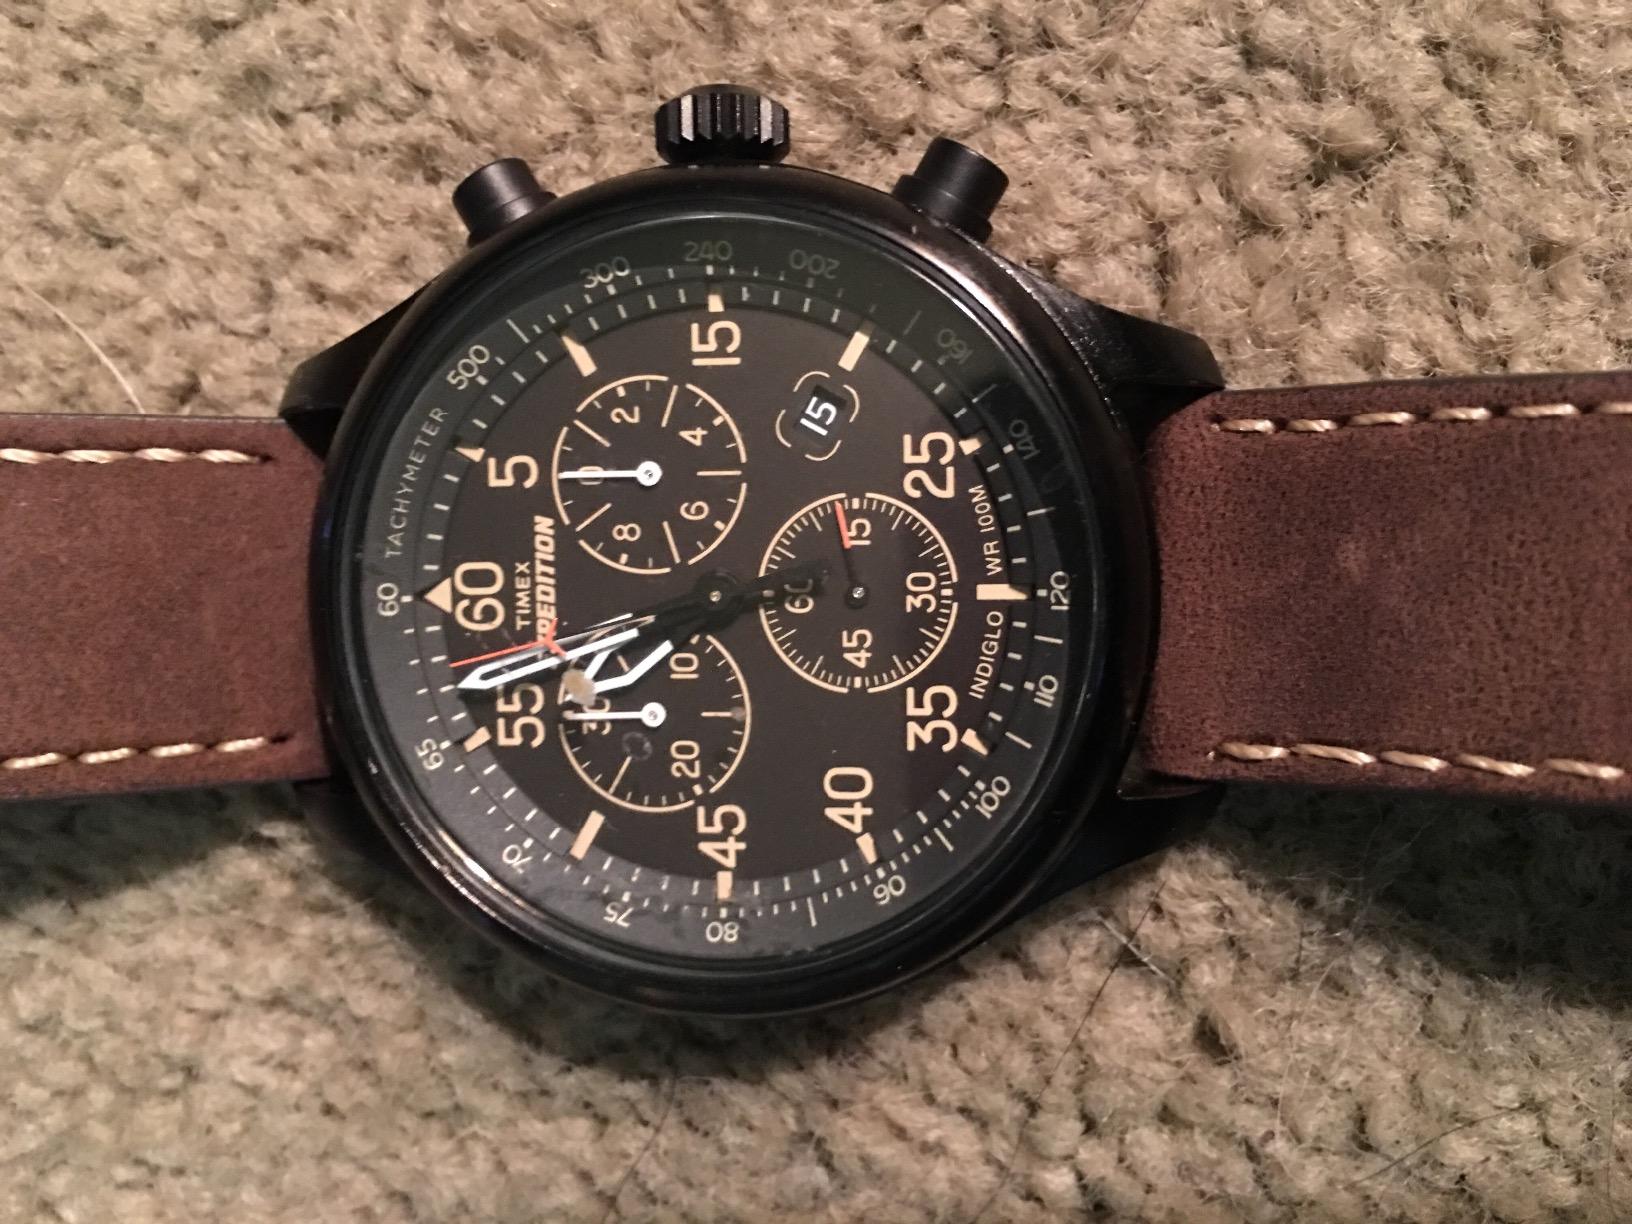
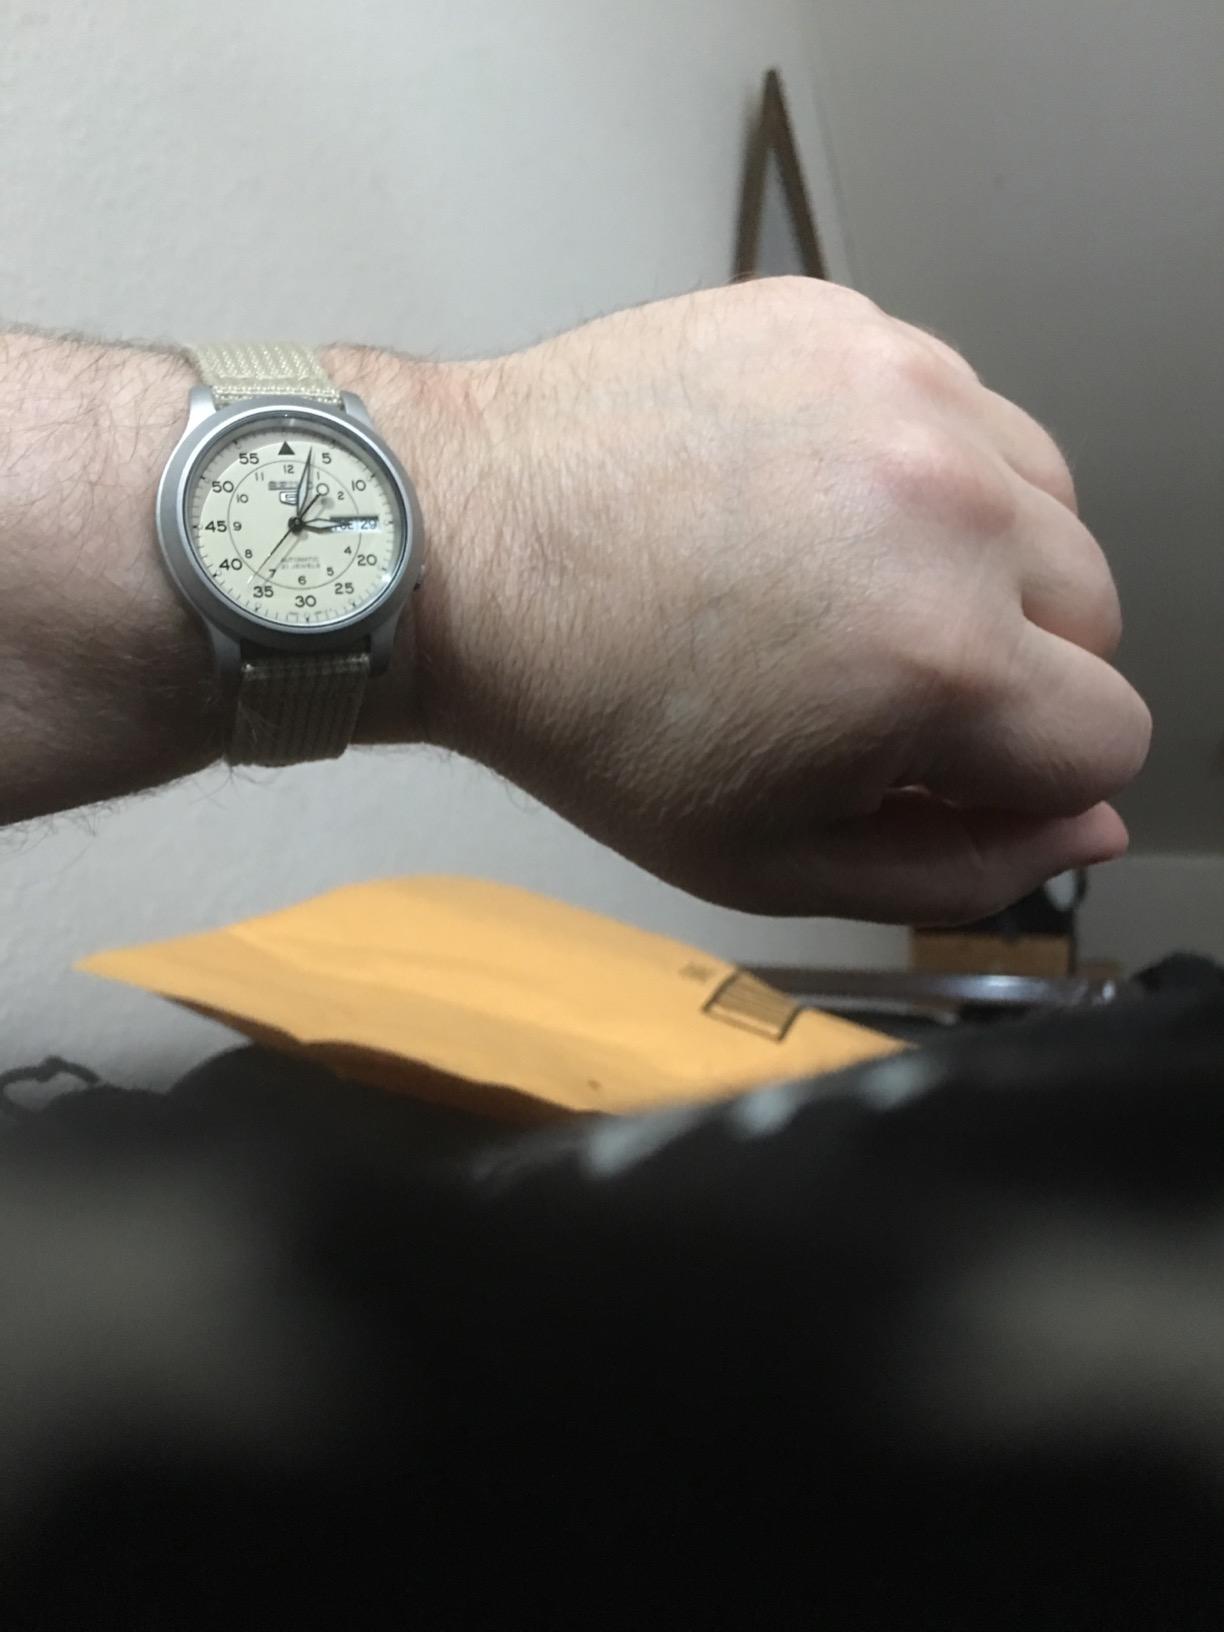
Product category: accessories_watch
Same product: no